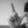
ASL letter: L